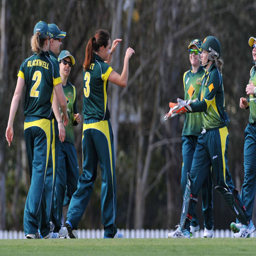
cricket player celebrates her wicket during the women 's international match .